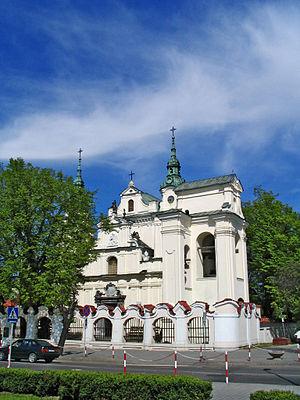
Lubartów est une ville de la voïvodie de Lublin, dans le sud-est de la Pologne.